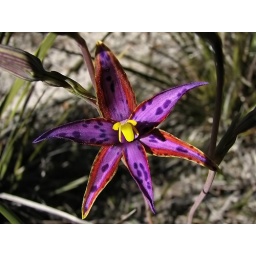
Albany plants are growing in a softer envirionment, plants are taller and have more flowers per stem. Petals are narrower in the Albany ones.